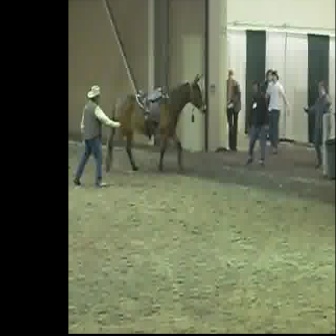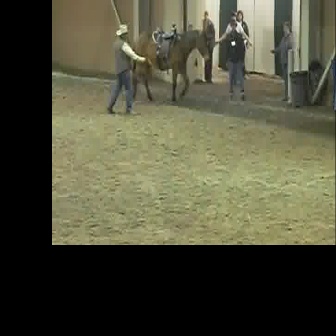
  Please identify the target specified by the bounding box [104,71,206,173] in the first image and locate it in the second image. Return the coordinates in [x_min,y_min,x_max,y_max] format.
Answer: [129,21,210,102]